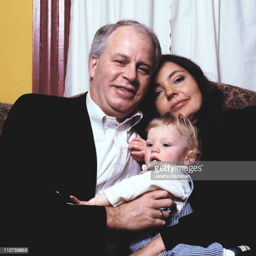
actor the adopted daughter of actors at home with her husband and child